Geography of Ireland

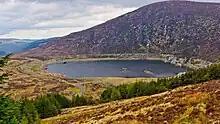
See caption

The first Shannon hydroelectric scheme was constructed in 1929 within seven years of independence. Built by Siemens-Schuckert with Irish engineers doing much of the design and using mostly Irish labour, it has an 86 MW capacity and has an annual generation capacity of 332 GWh. This was followed up by the much larger Turlough Hill Power Station, the only pumped-storage built into a mountain with a capacity of 292 MW. It was completed in 1974 after 6 years of construction. A few other smaller hydroelectric stations exist around the Republic of Ireland, such as Pollaphuca and Inniscarra Dam. Catherine Halpin, Ardnacrusha's plant manager, suggests the four main hydro plants are availing of about 70% of the country's water resources.